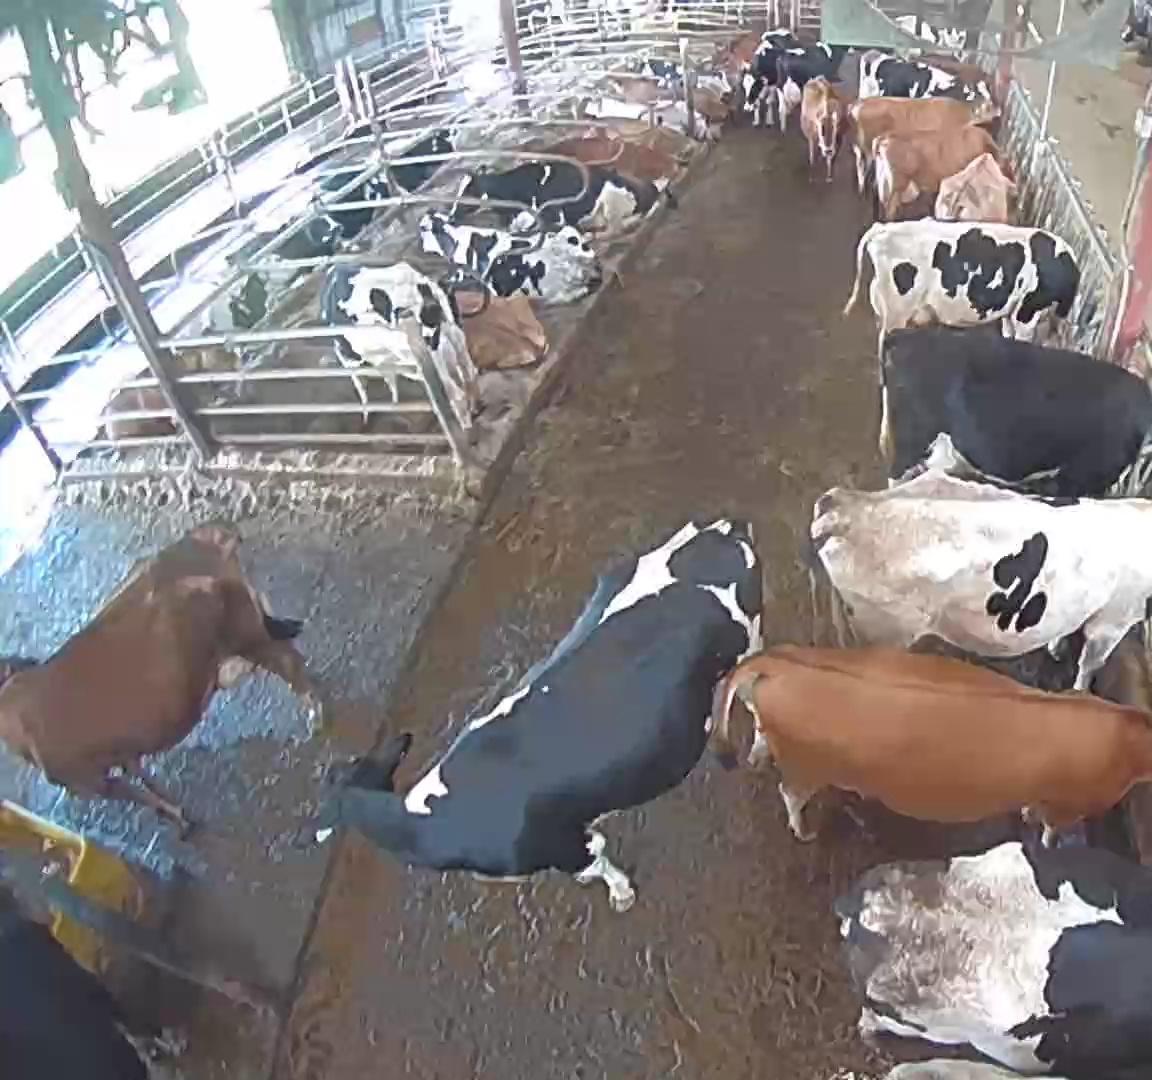
Number of cows: 26